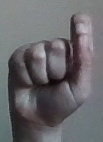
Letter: fa